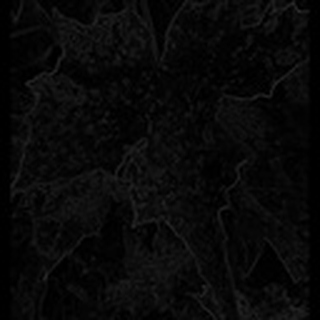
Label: cotton_powdery_mildew